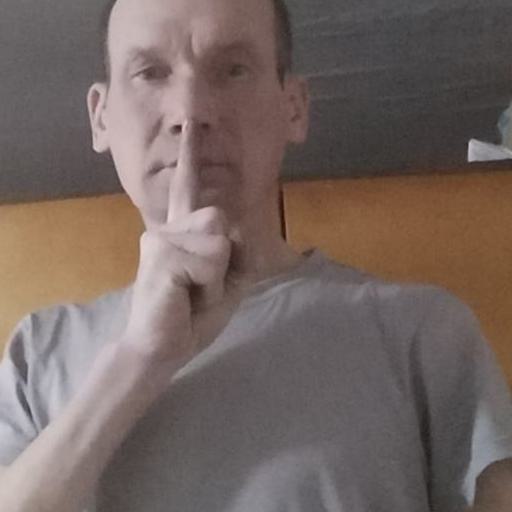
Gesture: mute